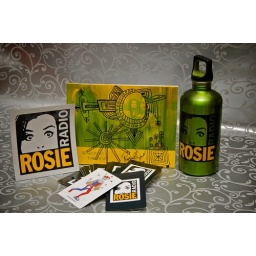
View of Rosie - the stuff in the box is way cool .. there was even a tee shirt :)